Question: Please indicate a possible affordance area of bicycle that can be used for sitting
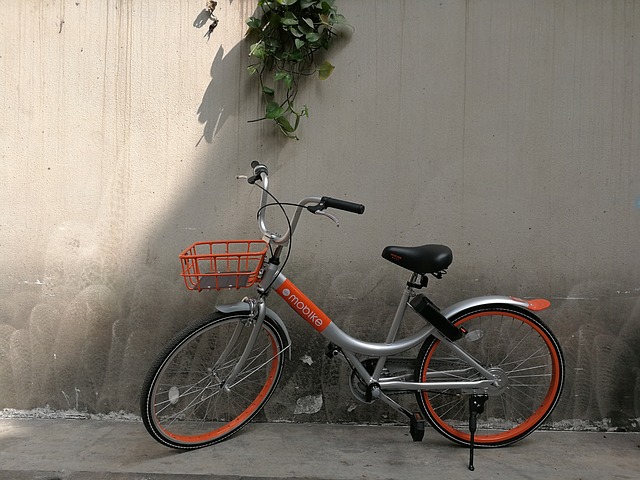
Answer: [385, 244, 454, 276]